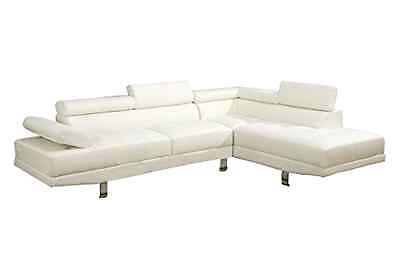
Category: sofa